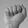
ASL letter: A